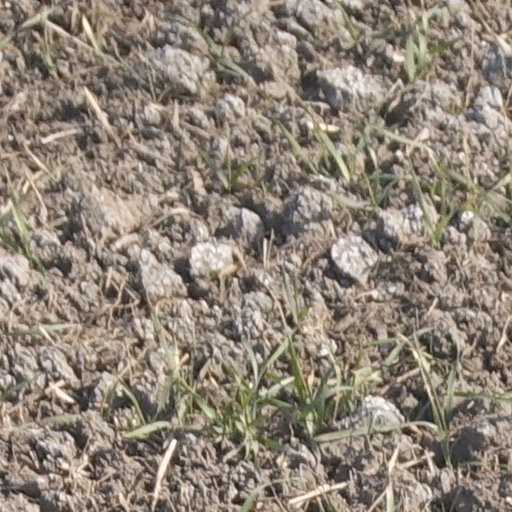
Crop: wheat